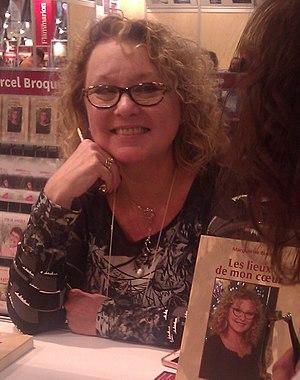
Ma photo de Marguerite Blais à Montréal, Québec, Canada au salon du livre de Montréal 2016.
Marguerite Blais, née à Montréal le 12 septembre 1950, est une animatrice de télévision et une femme politique québécoise.
Prévost est une circonscription électorale provinciale du Québec qui est située dans la région administrative des Laurentides.